Manjulata Mandal

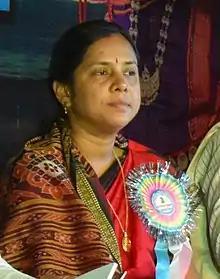

Manjulata Mandal is an Indian politician. She was elected to the Lok Sabha, the lower house of the Parliament of India, from Bhadrak, Odisha, in the 2019 Indian general election, as a member of the Biju Janata Dal.